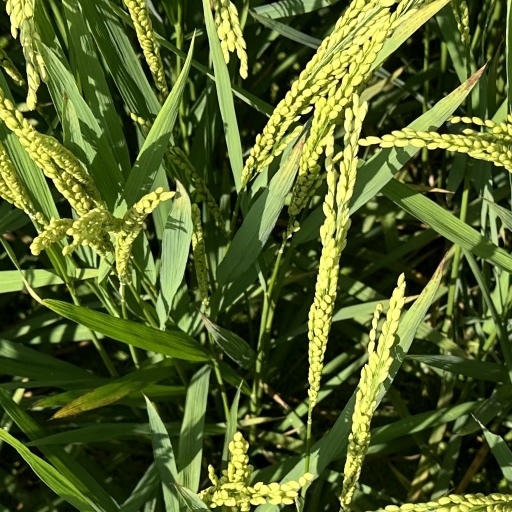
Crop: rice